Jirga (film)

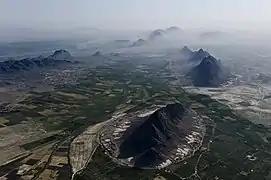
Kandahar Province

Once in Kabul Gilmour and Smith sat down with two Afghans, a tour guide and an actor they had hired and talked through the script, which was constantly revised with the assistance of Afghan locals. Gilmour and Smith then went to the Afghanistan Film Commission to acquire permits to film their movie. The Director of the Afghan Film Commission, Ibrahim Arify, was very skeptical, believing Gilmour would create a negative portrayal of Afghanistan. Arify asked to see the script before he granted the permits. Gilmour did not want to do this because the script included violence carried out by the Taliban and was sure the film would be rejected. However, when looking at Gilmour's passport Arify began to converse with him in German, a bond which Gilmour believes eventually convinced him to grant the permits.